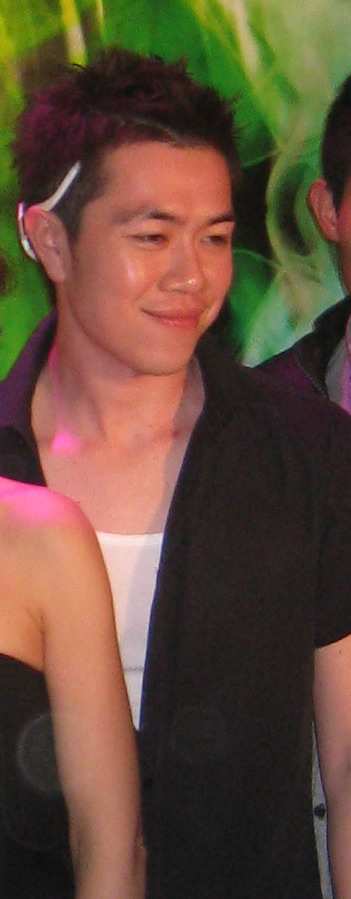
เปรม บุษราคัมวงษ์

| name = เปรม บุษราคัมวงษ์
| image = Prem Bussarakamwong.jpg
| caption = งาน 7 ปี เอ็มทีวีไทยแลนด์
| birthname = เปรม บุษราคัมวงษ์
| nickname = เปรม
| spouse = แคโรไลน์ (2558 - ปัจจุบัน)
| occupation = นักธุรกิจ, นายแบบ, นักแสดง, ยูทูบเบอร์
| เครื่องดนตรี =
| ค่าย =
| ส่วนเกี่ยวข้อง =
| ตุ๊กตาทอง =
| สุพรรณหงส์ =
| ชมรมวิจารณ์บันเทิง =
| โทรทัศน์ทองคำ =
| children = น้องโคลเอ้ น้องมาร์คัส
เปรม บุษราคัมวงษ์ เกิดวันที่ 24 มีนาคม พ.ศ. 2524 เป็นนักธุรกิจ นักแสดงชาวไทย เป็น Marketing Director ของ Fairtex Sports Club & Hotel ที่พัทยา Men’s Health Guy’s Challenge เขาเป็นลูกของ บรรจง บุษราคัมวงษ์ ผู้เป็นเจ้าของธุรกิจส่งออกเสื้อผ้า, อุปกรณ์กีฬา, ค่ายมวยแฟร์เท็กซ์, ฟิตเนส และโปรโมเตอร์สนามมวยเวทีลุมพินี กับ ศิริพรรณ บุษราคัมวงษ์ โดยเป็นลูกชายคนเดียวในพี่น้อง 4 คน (เป็นคนที่ 3) จบการศึกษาจากคณะบริหารธุรกิจ มหาวิทยาลัยอัสสัมชัญ (เอแบค) ปัจุบันเป็นเจ้าของค่ายมวยแฟร์เท็กซ์
==ชีวิตส่วนตัว==
เปรมยังเคยเป็นอดีตคู่หมั้นของนักร้อง ทาทา ยัง หลังจากเลิกรากับเธอแล้ว ก็มีผลงานเดินแบบและออกงานต่างๆรับเข้าวงการได้เพราะ_ทาทา_เปรม_ขึ้นแท่นพระเอกหนัง_23_16289.html รับเข้าวงการได้เพราะ "ทาทา" "เปรม" ขึ้นแท่นพระเอกหนัง gossipstar.mthai.com
ปัจจุบันหลังจากคบหาดูใจกับ  "แคโรไลน์" แฟนสาวชาวเกาหลีมานานกว่า 3 ปี ก็ได้สมรสกันแล้ว เมื่อวันที่ 14 พฤศจิกายน ปี พ.ศ. 2558 ที่โรงแรมพลาซ่า แอทธินี
หลังแต่งงานกันแล้ว ภรรยาได้ให้กำเนิดลูกคนแรก เป็นลูกสาว เมื่อวันที่ 31 สิงหาคม พ.ศ. 2559 ที่โรงพยาบาลสมิติเวช ศรีราชา โดยทั้งคู่ได้ตั้งชื่อลูกสาวว่า น้องโคลเอ้ และลูกคนที่สอง เป็นลูกชาย ที่ชื่อว่า น้อง มาร์คัส เกิดเมื่อวันที่ 26 พฤษภาคม พ.ศ. 2562
== ผลงาน ==
=== ภาพยนตร์ ===
*ปี 2551 บีฟอร์ วาเลนไทน์ เป็นผลงานภาพยนตร์เรื่องแรก
*ปี 2555 ภ.คิวแมน เกษตรกรไทยหัวใจหล่อมาก
*ปี 2555 ภ.bankok revevge หนังแอ็คชั่นศิลปะการต่อสู้แบบไทย
=== รายการโทรทัศน์ ===
*เปรมเข้าแข่งขัน รายการซูเปอร์สตาร์ ที่สุดแห่งดาว ในฤดูกาลที่ 2
=== ละคร ===
*ระบำดวงดาว รับบท พีท คู่กับ แอริณ ยุกตะทัต (สถานีโทรทัศน์ไทยทีวีสี ช่อง 3 / พ.ศ. 2553)
== ผู้จัดรายการ ==
* ศึกลุมพินีแฟร์เท็กซ์ไฟต์|Lumpinee Fairtex Fight ณ สนามมวยเวทีลุมพินี (พ.ศ. 2565)
== ผลงานทางออนไลน์ ==
* เมตา|Facebook:Fairtex Fight Promotion
* ยูทูบ|YouTube:Fairtex Training Center
== อ้างอิง ==
หมวดหมู่:บุคคลจากคณะบริหารธุรกิจ มหาวิทยาลัยอัสสัมชัญ
หมวดหมู่:นักธุรกิจชาวไทย
หมวดหมู่:นักแสดงชายชาวไทย
หมวดหมู่:นักแสดงละครโทรทัศน์ชายชาวไทย
หมวดหมู่:นักแสดงภาพยนตร์ชายชาวไทย
หมวดหมู่:นักแสดงชายชาวไทยในศตวรรษที่ 20
หมวดหมู่:นักแสดงชายชาวไทยในศตวรรษที่ 21
หมวดหมู่:นายแบบไทย
หมวดหมู่:ผู้ฝึกสอนมวยไทย
หมวดหมู่:โปรโมเตอร์มวยไทย
หมวดหมู่:โปรโมเตอร์มวยชาวไทย
หมวดหมู่:บุคคลในวงการมวยไทย
หมวดหมู่:ยูทูบเบอร์ชาวไทย